Fort Mackinac

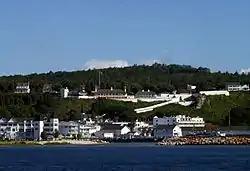
Fort Mackinac

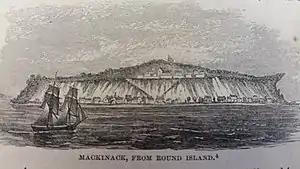
Fort Mackinack

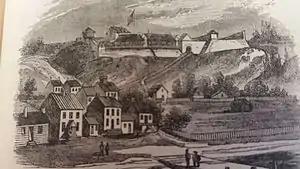
Fort Mackinack

Fort Mackinac is a former British and American military outpost garrisoned from the late 18th century to the late 19th century in the city of Mackinac Island, Michigan, on Mackinac Island. The British built the fort during the American Revolutionary War to control the strategic Straits of Mackinac between Lake Michigan and Lake Huron, and by extension the fur trade on the Great Lakes. The British did not relinquish the fort until thirteen years after the end of the American Revolutionary War.